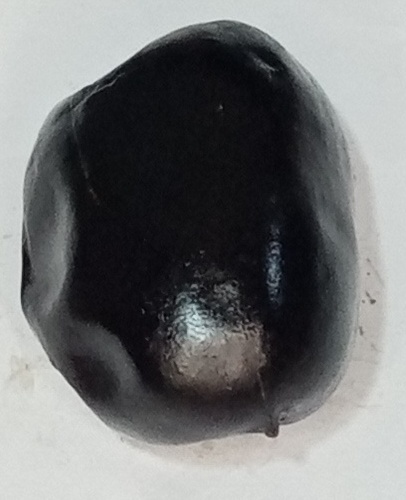
Variety: kupro
Size: large
Grade: grade-1